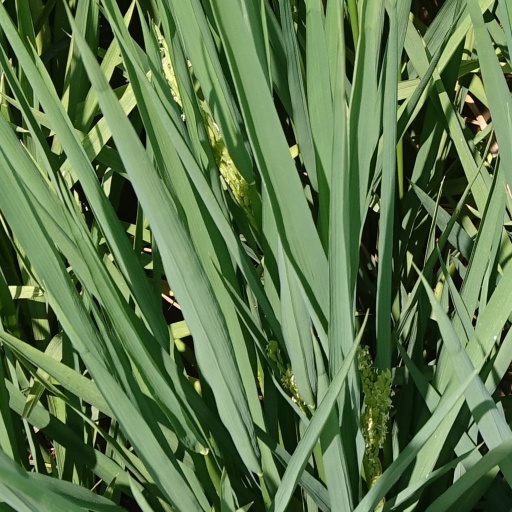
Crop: rice